Quantitative genetics

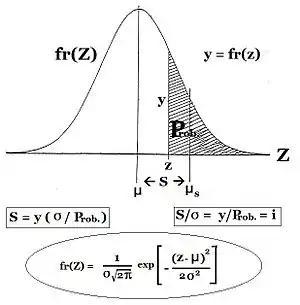
Selection differential and the normal distribution

The text above noted that successive ΔG declines because the "input" [the phenotypic variance ( σ )] is reduced by the previous selection. The heritability also is reduced. The graphs to the left show these declines over ten cycles of repeated selection during which the same selection pressure is asserted. The accumulated genetic advance (ΣΔG) has virtually reached its asymptote by generation 6 in this example. This reduction depends partly upon truncation properties of the Normal Distribution, and partly upon the heritability together with "meiosis determination ( b )". The last two items quantify the extent to which the "truncation" is "offset" by new variation arising from segregation and assortment during meiosis. This is discussed soon, but here note the simplified result for "undispersed random fertilization (f = 0)".